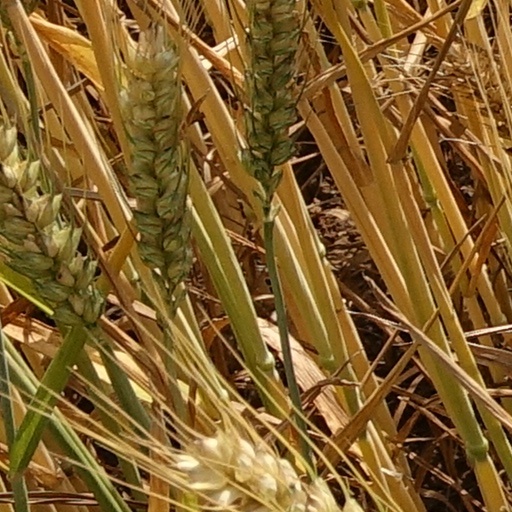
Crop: wheat